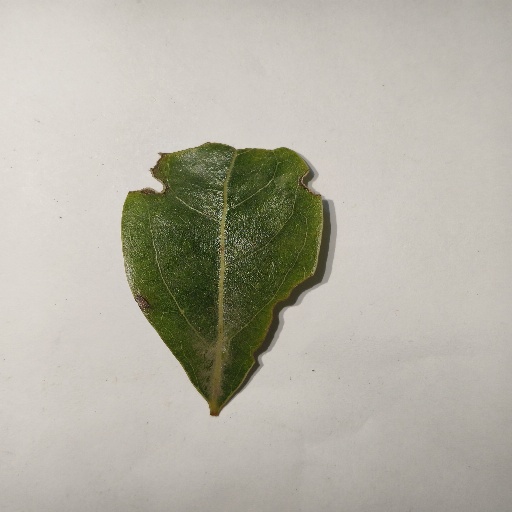
Species: Camphor
Leaf condition: Shot Hole